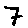
Label: 7